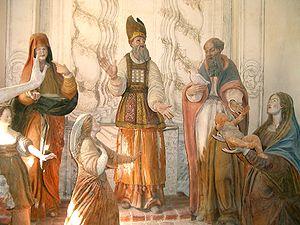
Le Mont Sacré de Graglia contient le sanctuaire de Notre Dame de Lorette, un des quatre sanctuaires majeurs du Biellais. Construit à 690 m d'altitude dans la Valle Elvo, le sanctuaire se trouve à proximité de l'usine de l'eau minérale Lauretana.